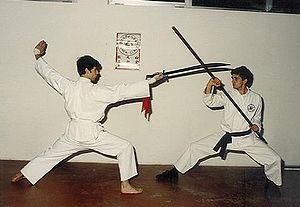
Le Kung Fu Chang ou école Chang se réfère à l'ensemble des enseignements des arts martiaux chinois de Maître Chang Dsu Yao en Italie. Ceux qui se reconnaissent dans ces enseignements ont en commun, un programme d'études ou une série d'exercices transmis de maître Chang. Cette école est également reconnue pour l'utilisation commune d'une symbologie et d'un vêtement distinctif.